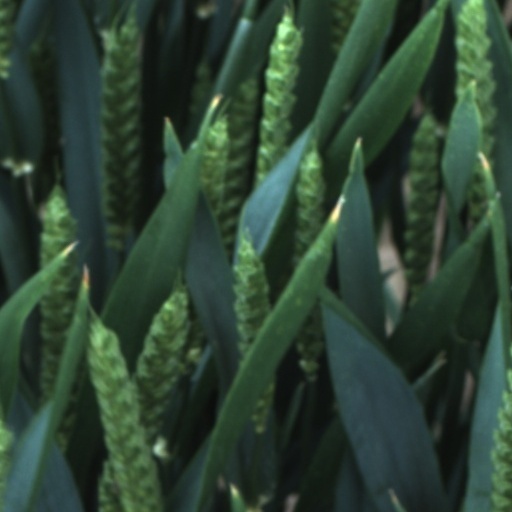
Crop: wheat